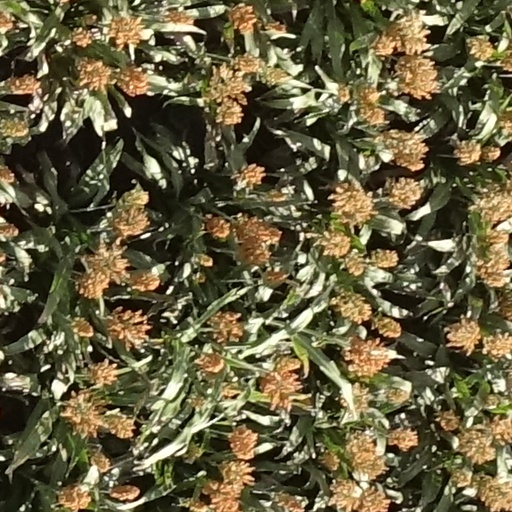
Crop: sorghum